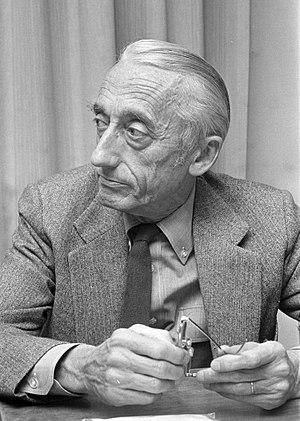
Le commandant Cousteau en 1972 à La Haye pour une conférence. Photo libre de droits. Archives des Pays-Bas. Anefo
La Vie aquatique, film américain sorti en 2004, est le quatrième long-métrage réalisé par Wes Anderson. Il est dédié à l'océanographe français Jacques-Yves Cousteau et s'inspire librement de sa vie sur un ton parodique. Le film est une comédie dramatique qui, sous un aspect fantaisiste, aborde des thèmes forts comme la famille, le deuil, la vengeance, l'angoisse de vieillir ou l'échec.
1997 est une année commune commençant un mercredi.
L'Odyssée est un film biographique français coécrit et réalisé par Jérôme Salle, sorti en 2016. Il s’agit du portrait de Jacques-Yves Cousteau qui fait aussi une large place à ses relations avec son fils cadet, Philippe Cousteau.
Jacques-Yves Cousteau, né le 11 juin 1910 à Saint-André-de-Cubzac et mort le 25 juin 1997 à Paris, est un officier de la Marine nationale et explorateur océanographique français.